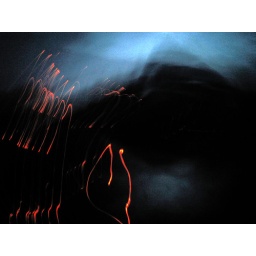
06_08_07 022 candles in water scribble